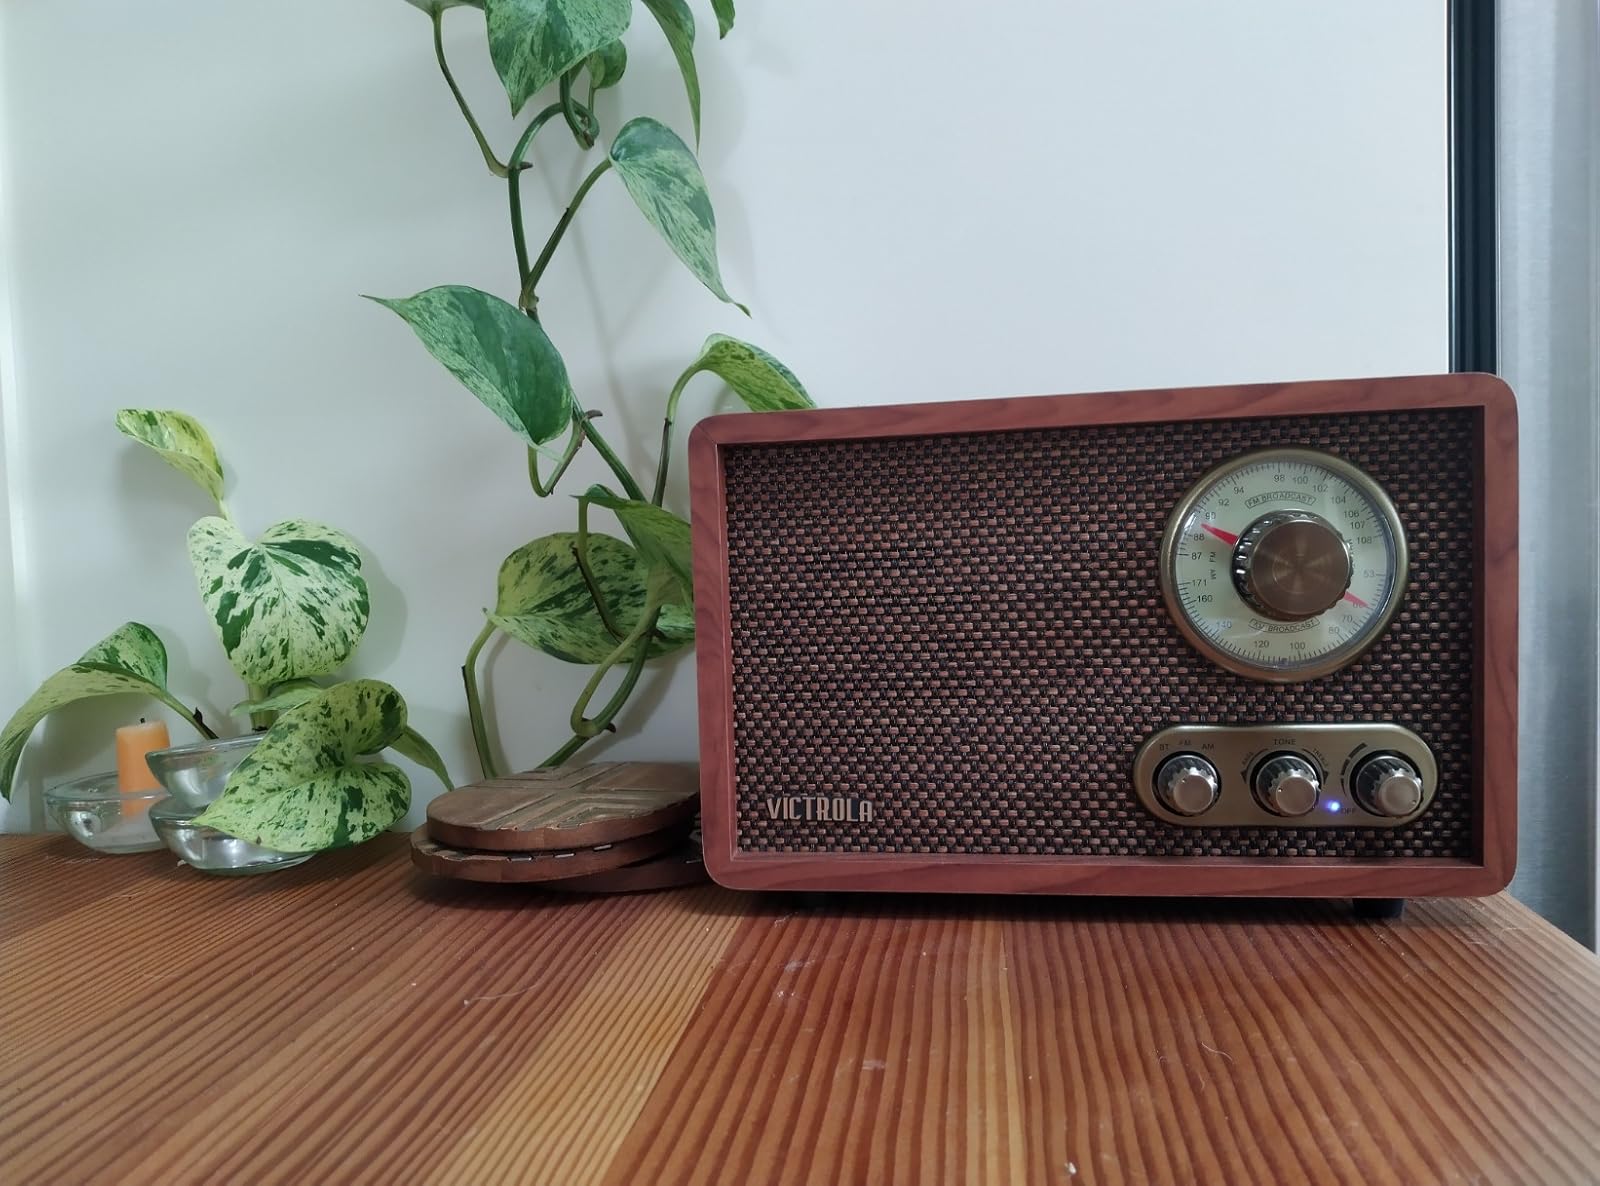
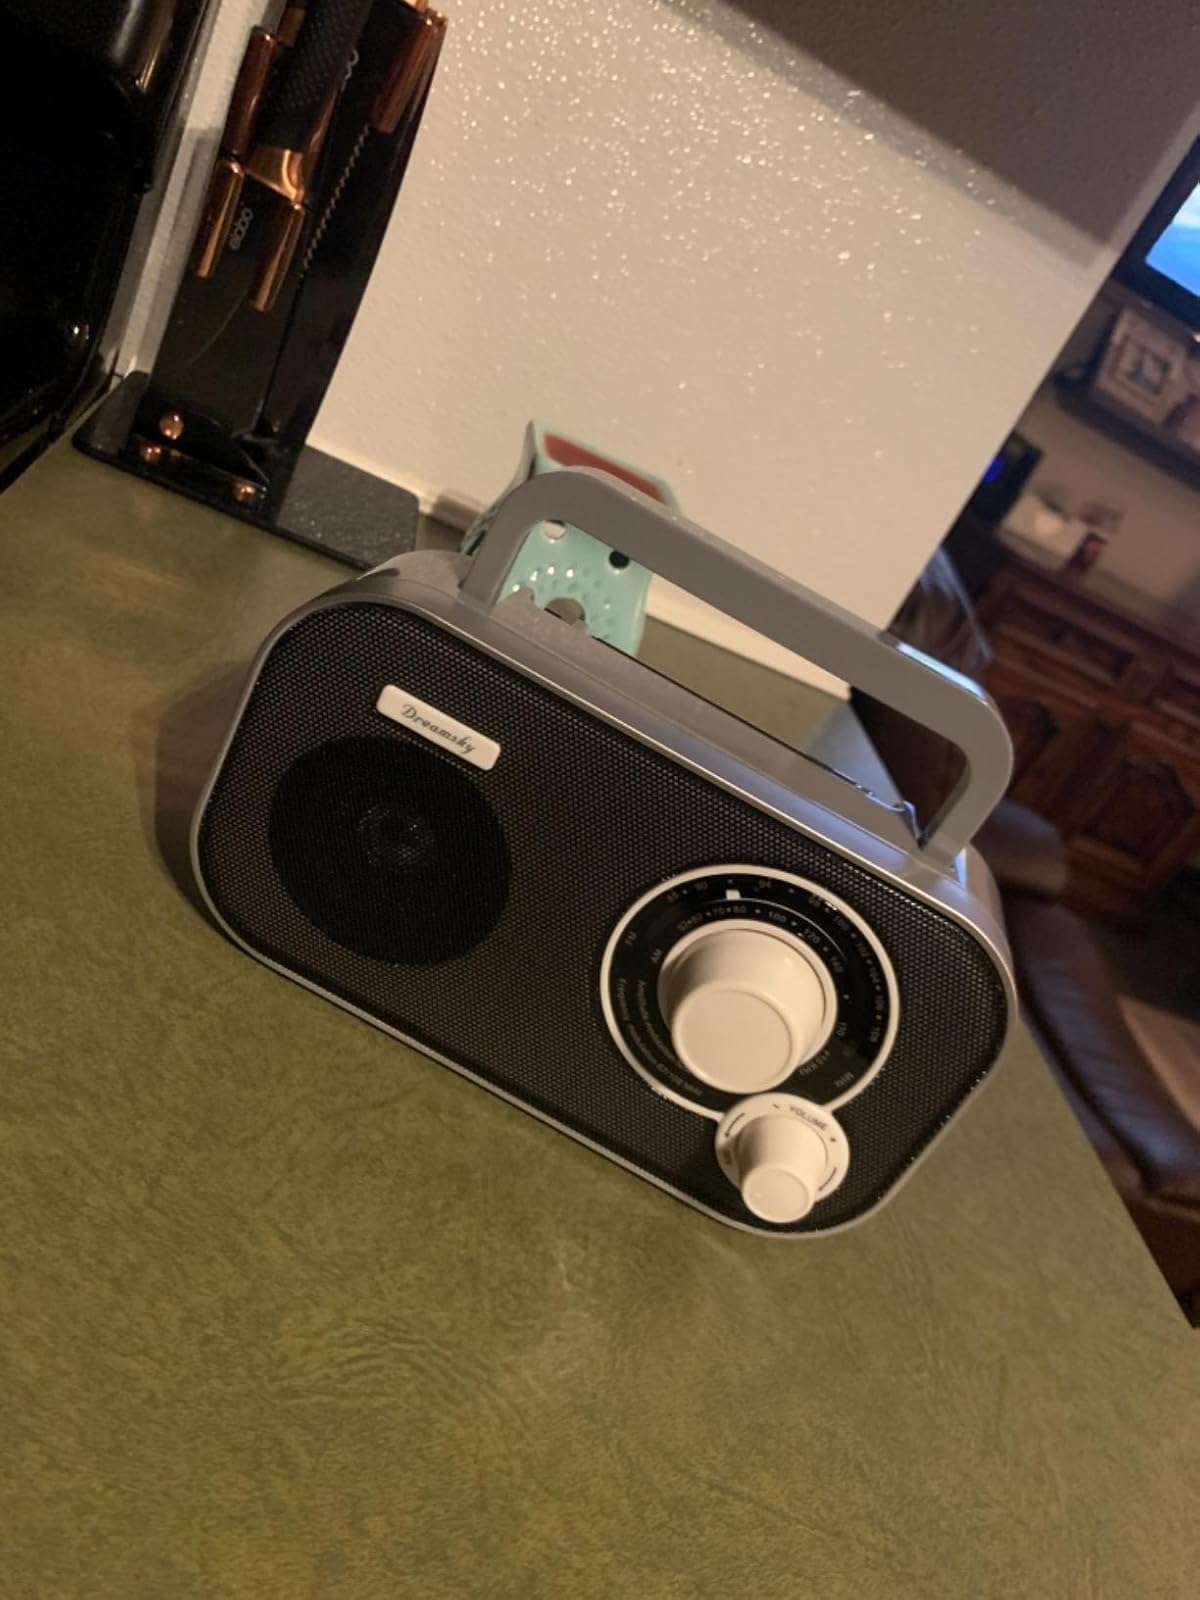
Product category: radio
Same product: no